Sigriswil

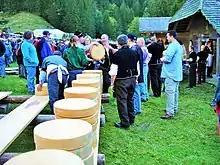
The annual "Käseteilet" (Cheese sharing) in Justistal to celebrate the end of summer and heading to the valleys to over-winter cattle.

, Sigriswil had an unemployment rate of 1.5%. , there were a total of 1,639 people employed in the municipality. Of these, there were 333 people employed in the primary economic sector and about 122 businesses involved in this sector. The secondary sector employs 167 people and there were 63 businesses in this sector. The tertiary sector employs 1,138 people, with 211 businesses in this sector. There were 2,177 residents of the municipality who were employed in some capacity, of which females made up 41.8% of the workforce.